Homenaje a Dos Leyendas (2019)

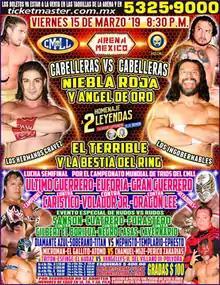
Official poster for the 2019 "Homenaje a Dos Leyendas" show

Homenaje a Dos Leyendas (2019) (Spanish for "Homage to Two Legends") is a major professional wrestling supercard event, produced and scripted by Consejo Mundial de Lucha Libre (CMLL; Spanish for "World Wrestling Council") that took place on March 15, 2019. The show, like all of CMLL's major shows took place in Arena México, Mexico City, Mexico, CMLL's home venue. The event was to honor and remember CMLL founder Salvador Lutteroth, who died in March 1987. Starting in 1999 CMLL honored not just their founder during the show, but also a second "lucha libre" legend, making it their version of a Hall of Fame event. For the 2019 show CMLL commemorated the life and career of wrestler Blue Demon. This was the 21st March show held under the "Homenaje a Dos Leyendas" name, having previously been known as "Homenaje a Salvador Lutteroth" from 1996 to 1998.